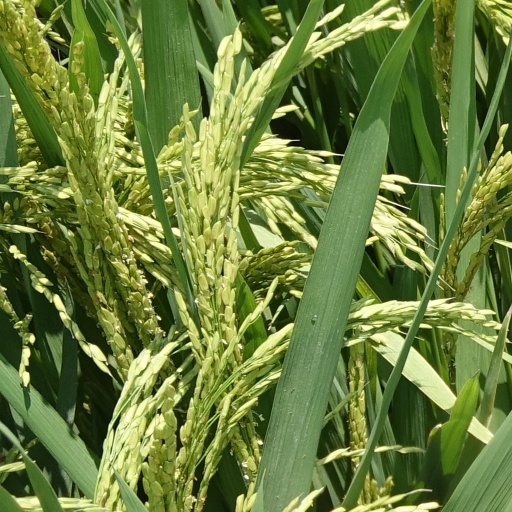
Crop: rice